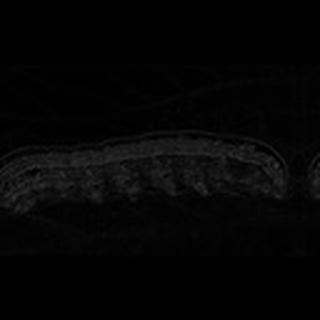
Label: cotton_army_worm